LGBTQ literature in New Zealand

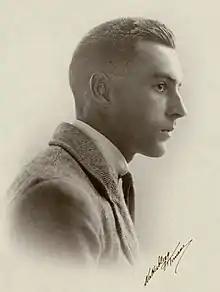
Walter D'Arcy Cresswell in 1921

In the 20th century, gay literature in New Zealand was heavily influenced by conservative laws and restrictive attitudes, leading many of these works to remain private or under pseudonyms, and some were even censored. Among the writers and poets who were part of the New Zealand literary subculture were Walter D'Arcy Cresswell, Frank Sargeson, James Courage, and Peter Wells.